Haibung

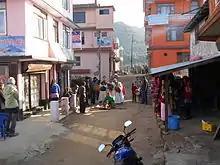
A picture of a local street

Haibung is a village in Sindhupalchok District in the Bagmati Zone of central Nepal. At the time of the 1991 Nepal census it had a population of 2418 and had 489 houses in the village.